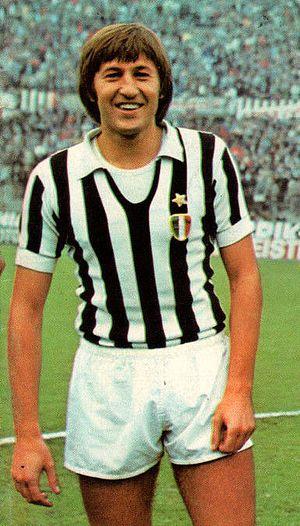
Gianpietro Marchetti, est un joueur de football italien, qui jouait au poste de défenseur, avant d'ensuite devenir dirigeant.